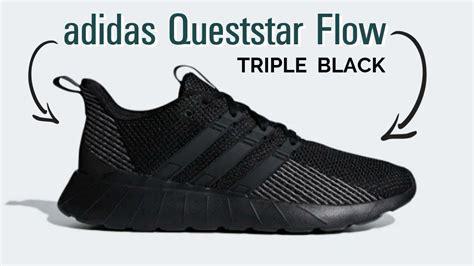
Brand: Adidas
Model: Questar Flow